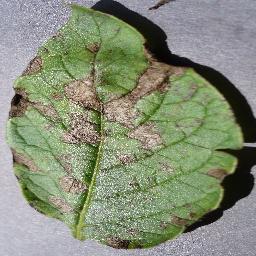
Etiqueta: Tizon_Temprano